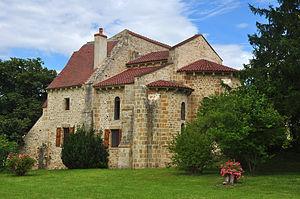
Remontant aux premiers Bourbons. Cet édifice fut détruit en partie à la révolution. Ce bâtiment est restauré par ses propriétaires.
Autry-Issards est une commune française, située dans le département de l'Allier en région Auvergne-Rhône-Alpes.